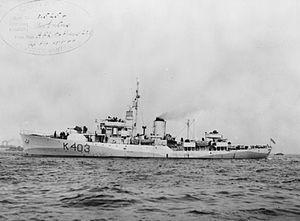
Le HMNZS Arbutus (K403) était une corvette modifiée de classe flower de la Royal New Zealand Navy construite par George Brown and Company un chantier naval de Greenock en Écosse. Construite pour la Royal Navy sous le nom de HMS Arbutus, la corvette a été transférée au RNZN à la fin de 1944, et a fonctionné pendant les dernières années de la Seconde guerre mondiale. En avril 1947, Arbutus était l'une des unités impliquées dans une mutinerie à cause des mauvaises conditions de rémunération et de travail